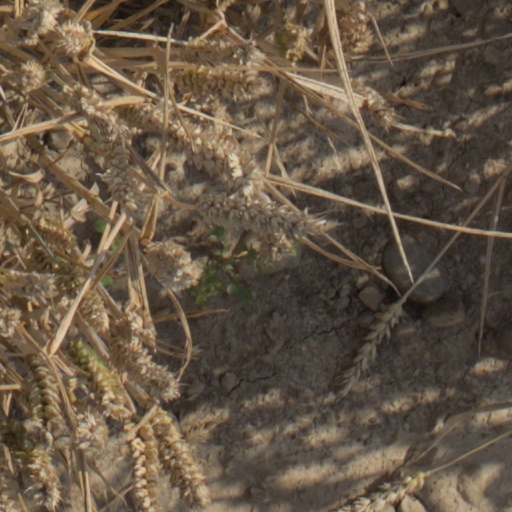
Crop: wheat